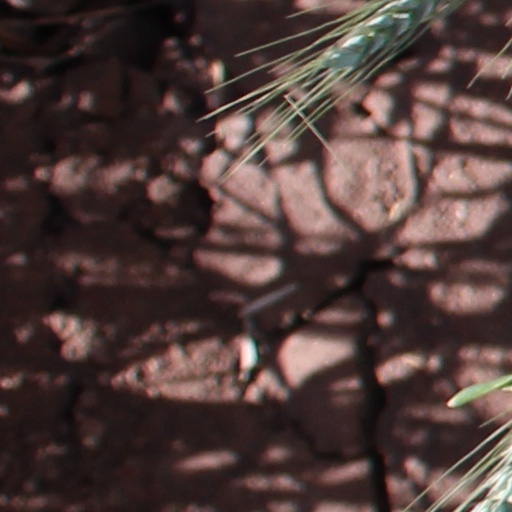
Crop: wheat